Carl Ikeme

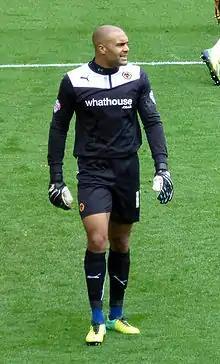
Ikeme playing for Wolverhampton Wanderers in 2014

Carl Onora Ikeme (born 8 June 1986) is a former professional footballer who played as a goalkeeper.